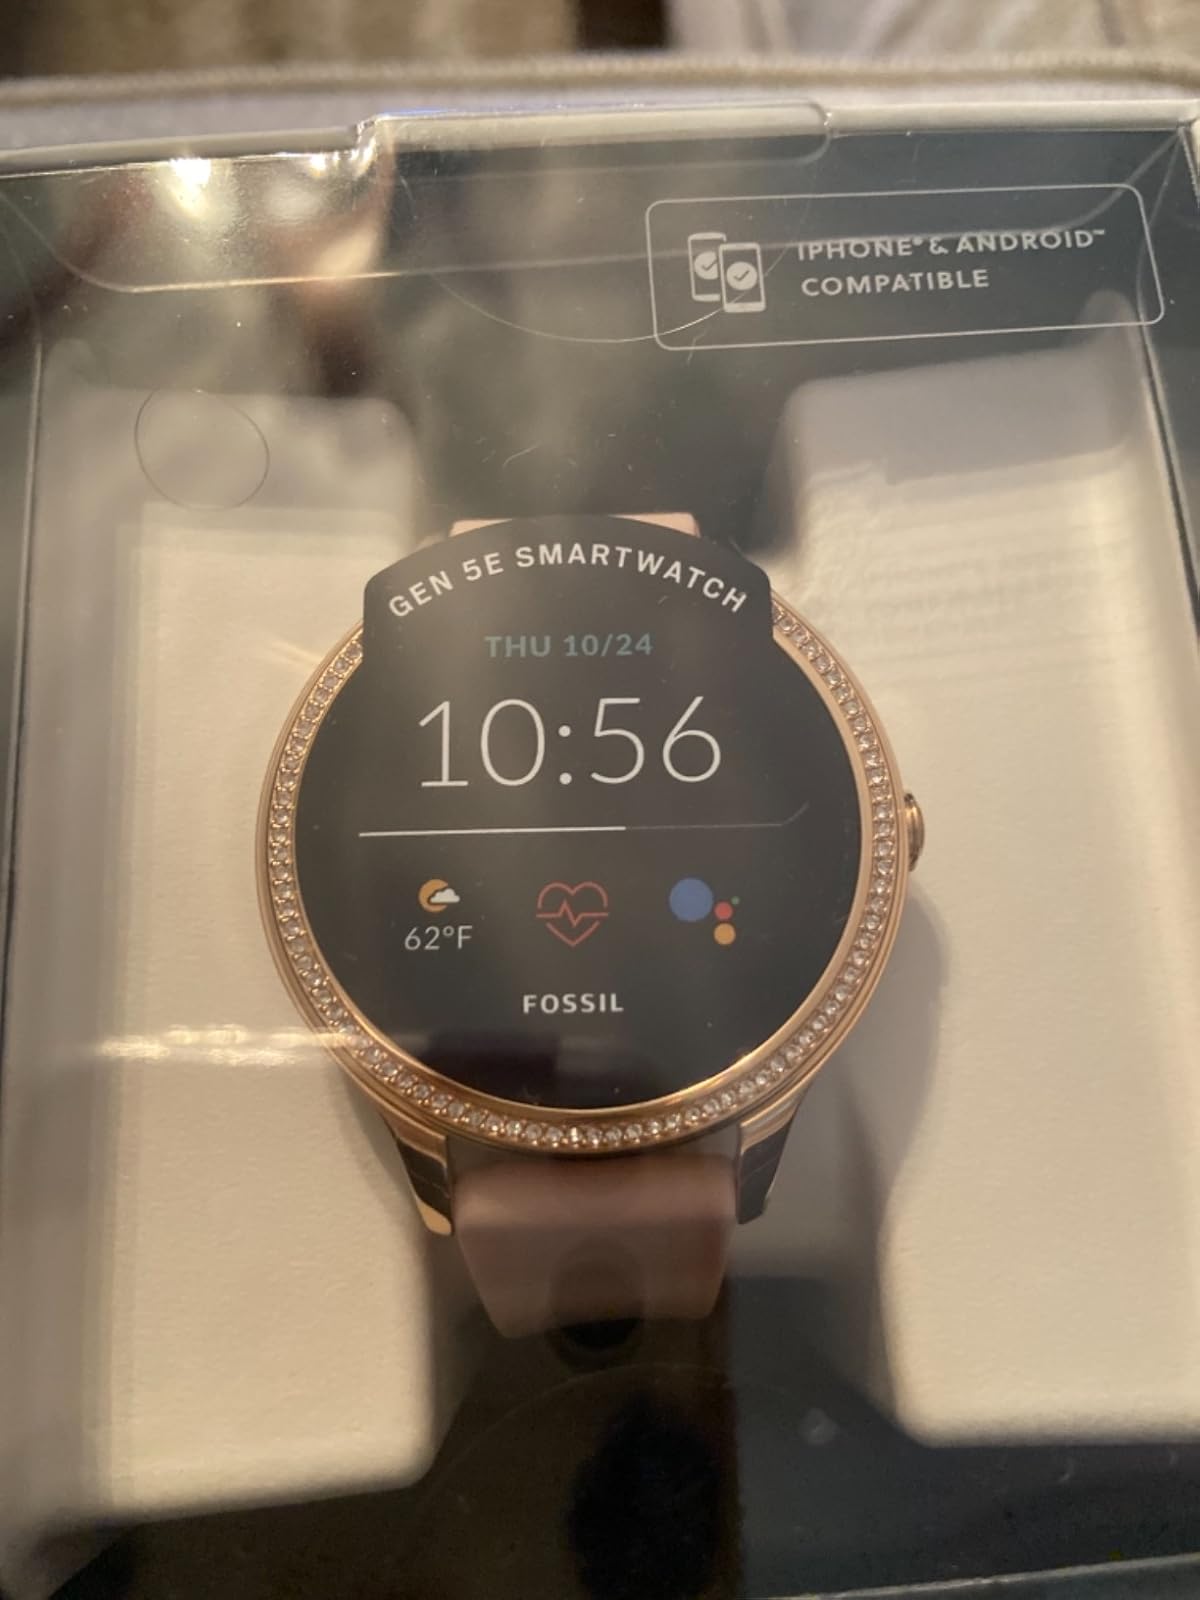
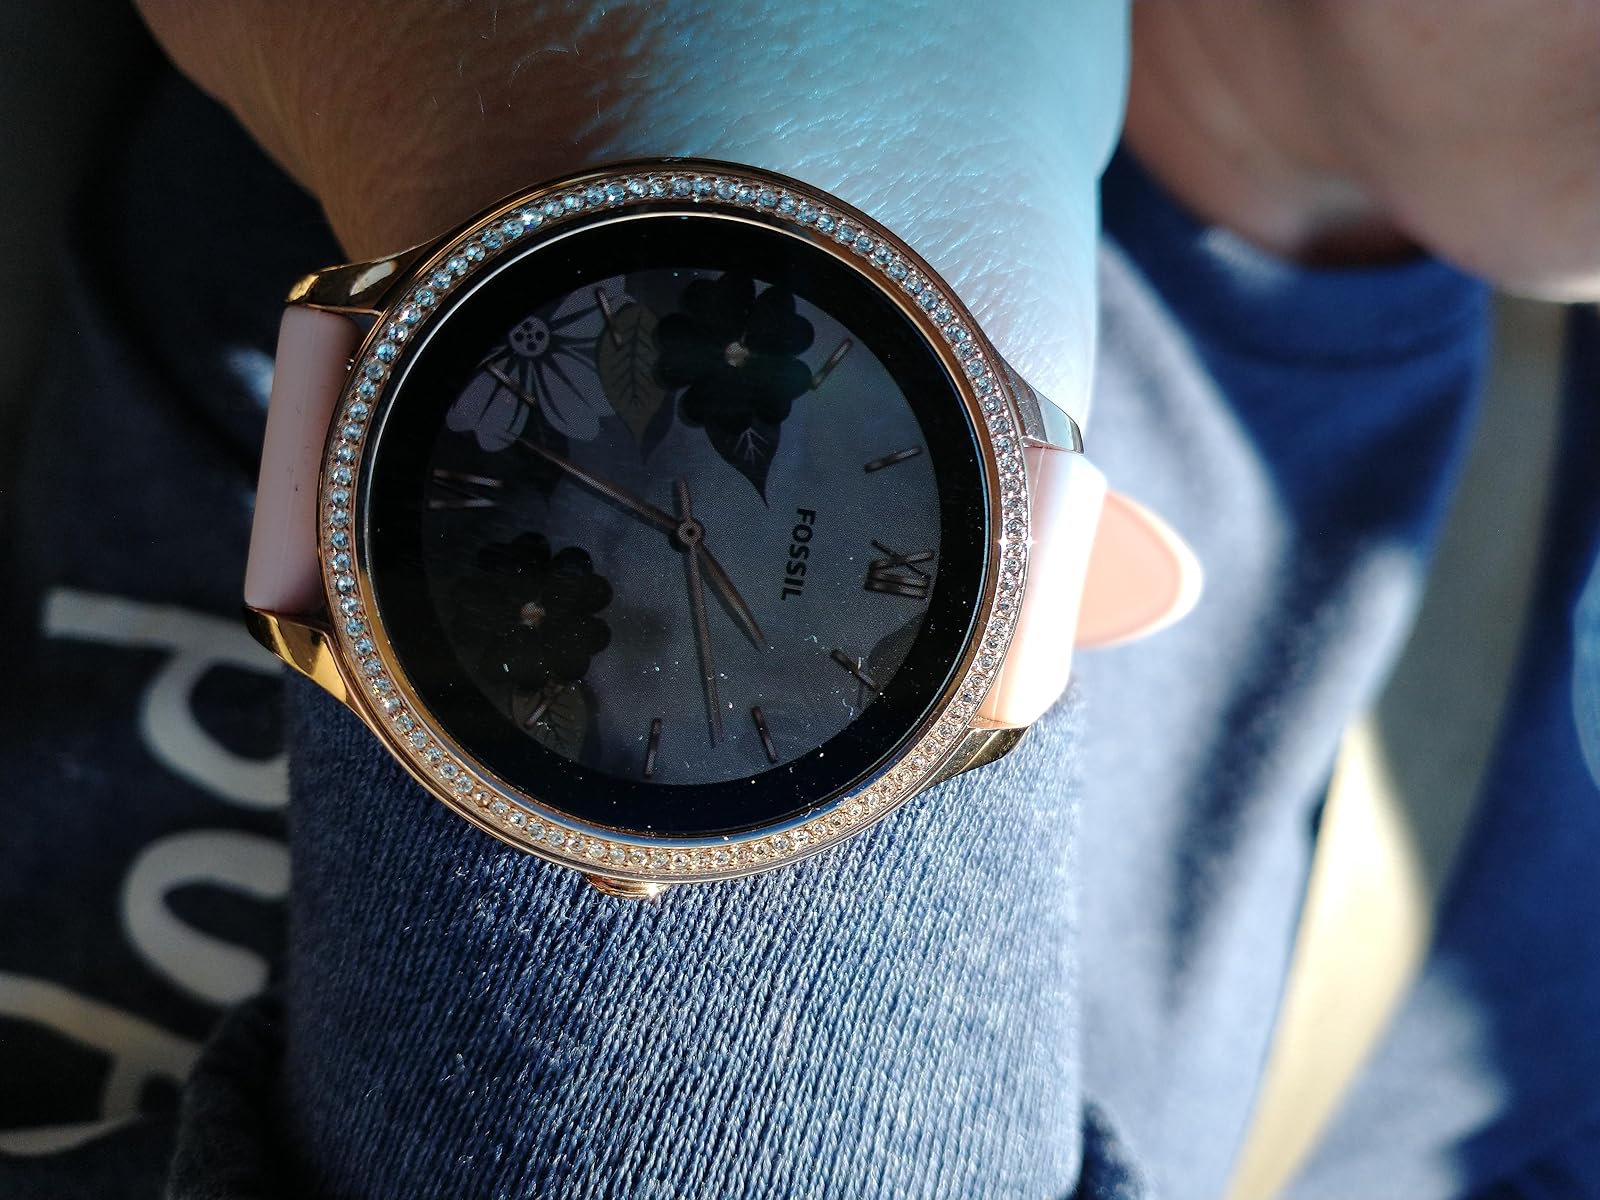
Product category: smartwatch
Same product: yes